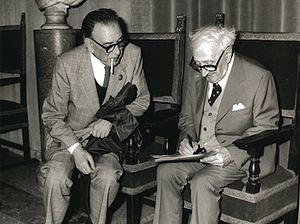
Francesco Cangiullo est un écrivain, poète et peintre italien. Il a participé activement au futurisme. Avec son frère Pasqualino, il a rédigé les manifestes futuristes.